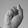
ASL letter: S